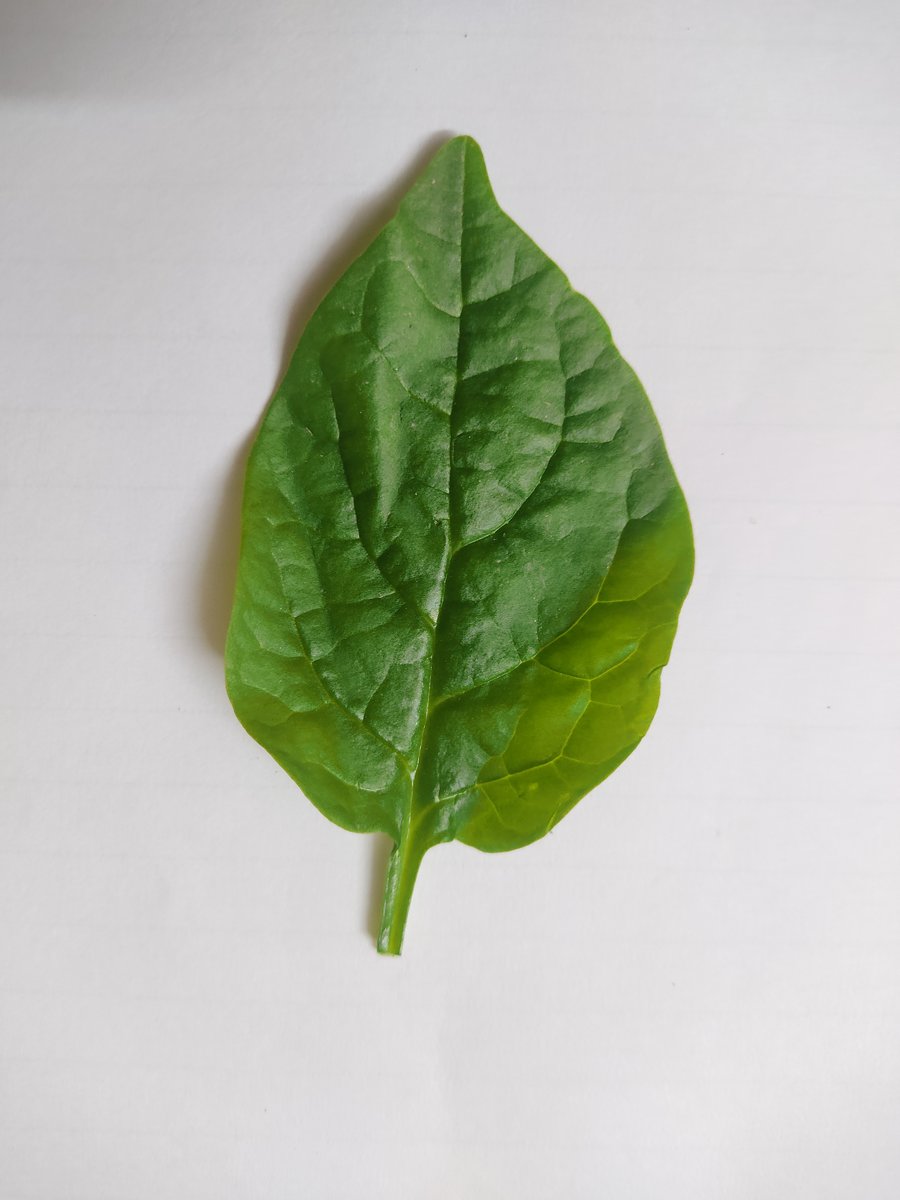
Label: Healthy-Leaf